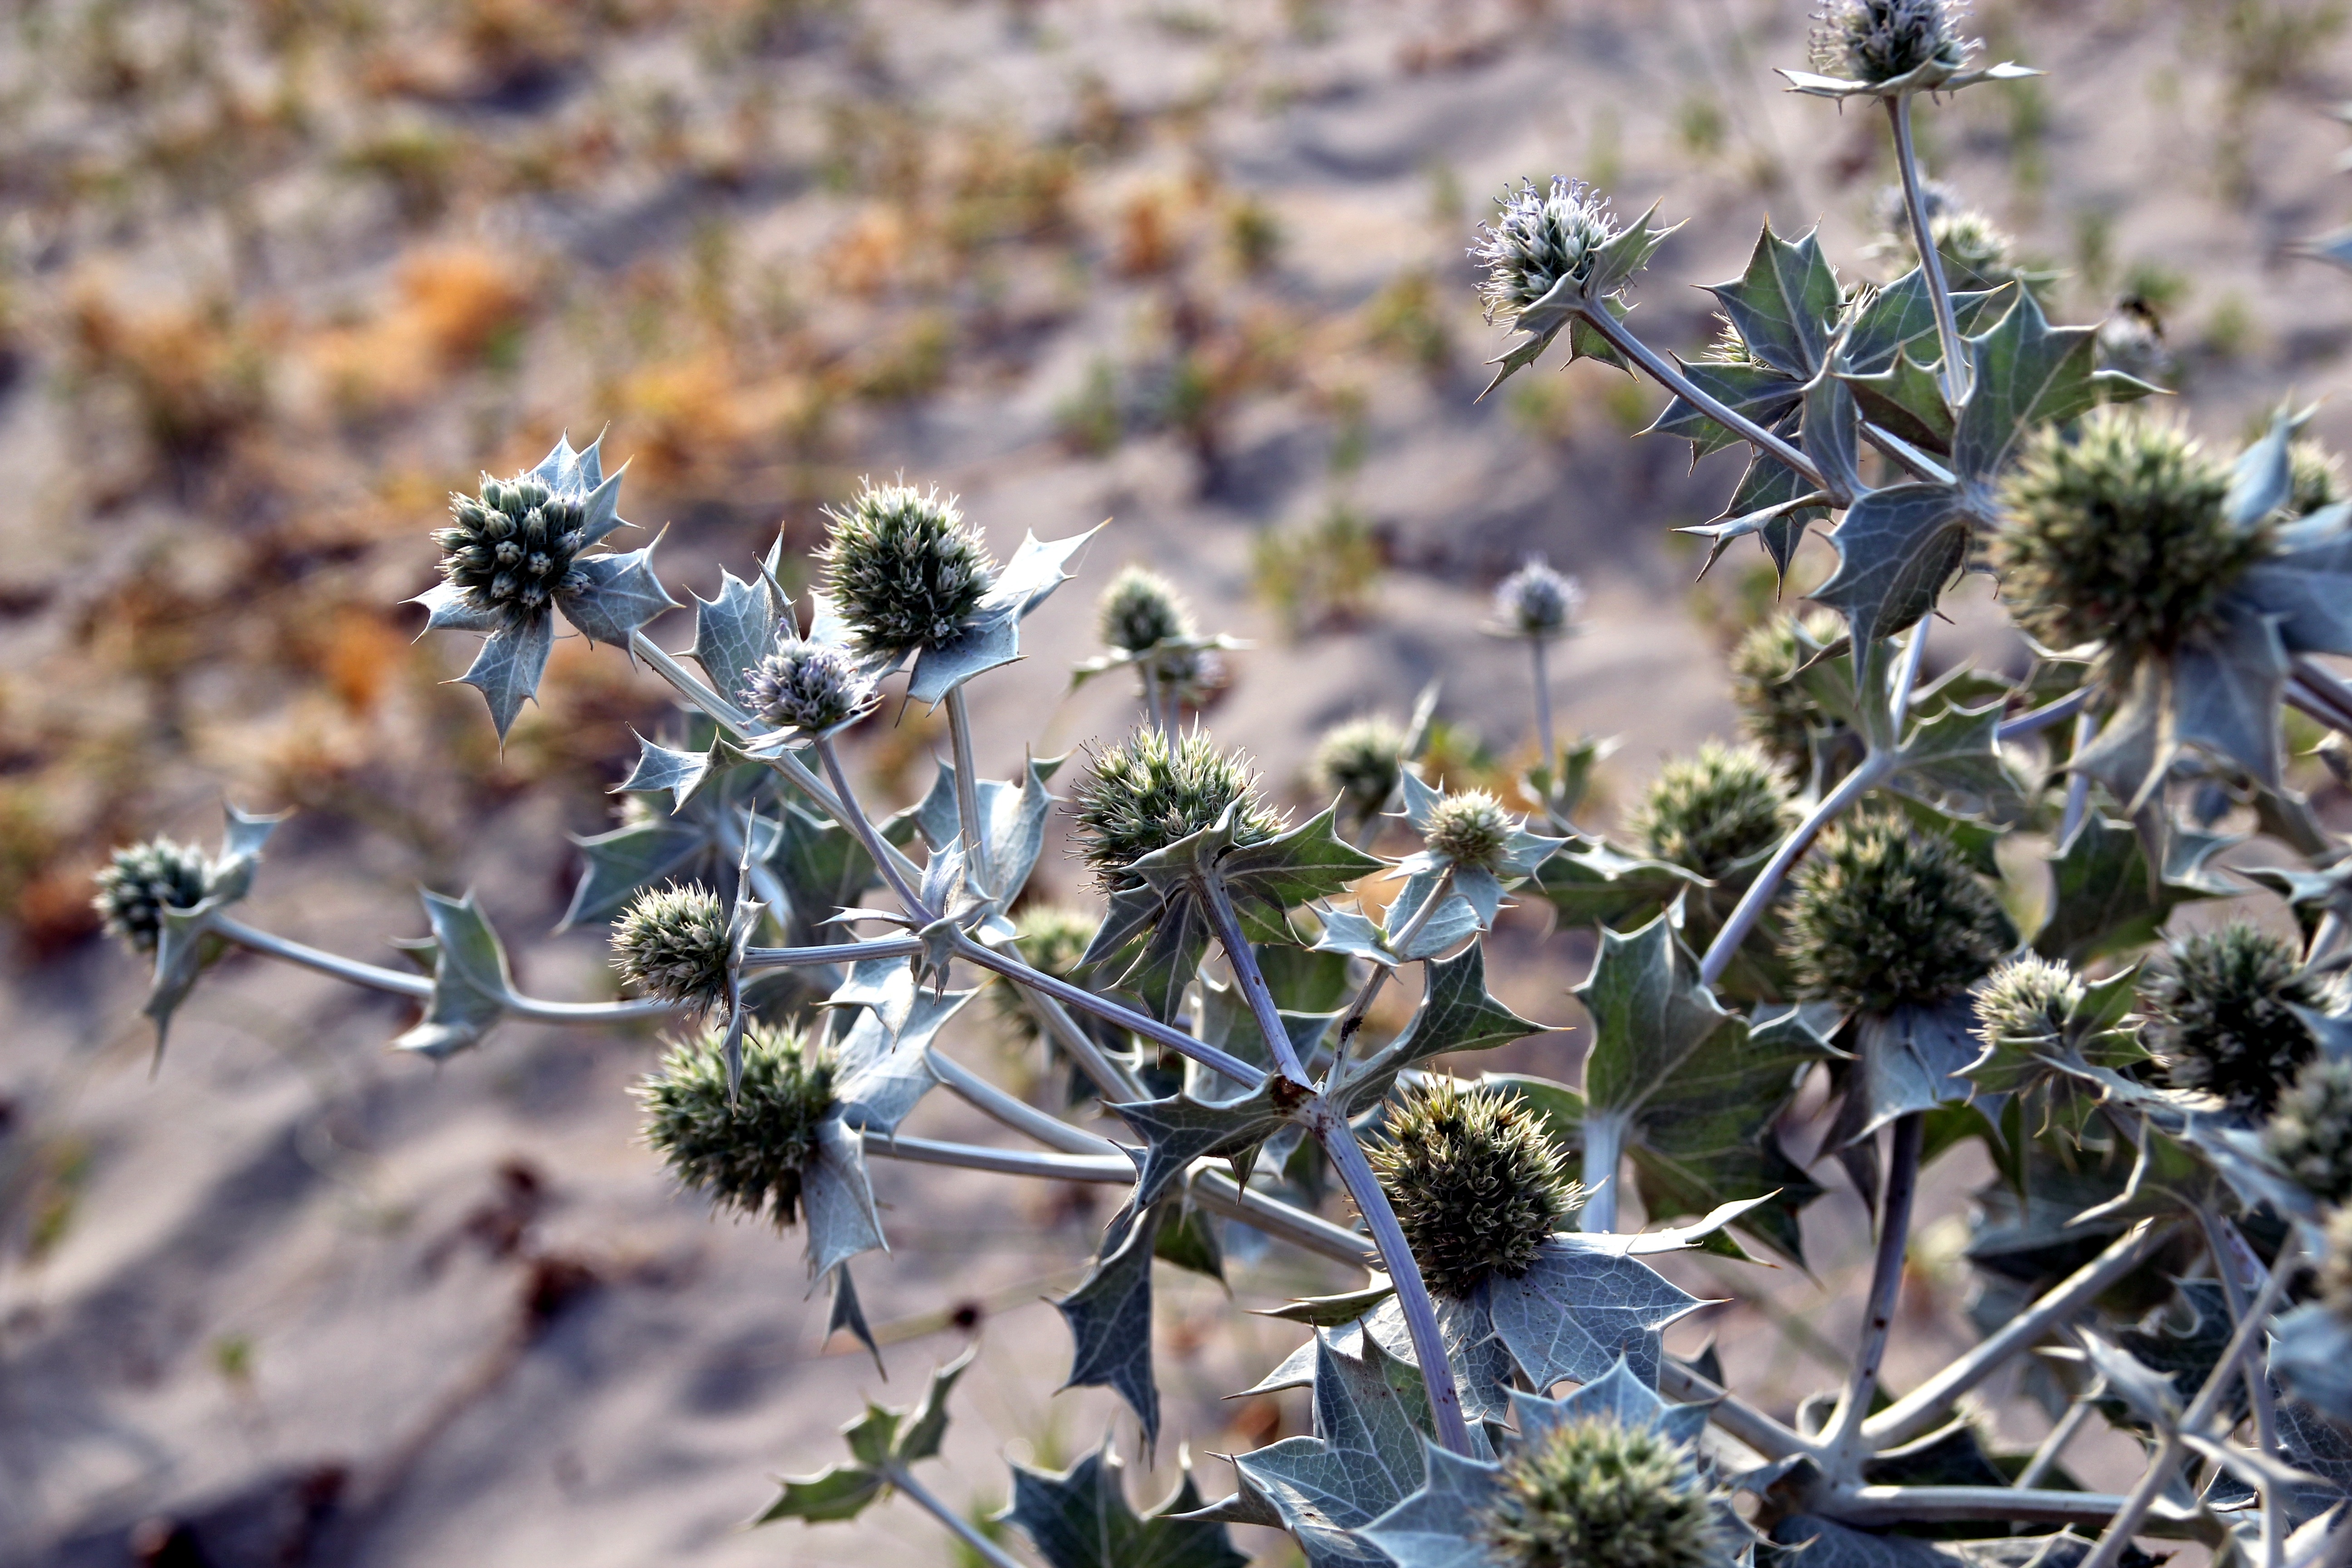
beach, nature, blossom, plant, leaf, flower, frost, spring, herb, produce, botany, flora, lavender, wildflower, shrub, thistle, detail, macro photography, flowering plant, daisy family, land plant